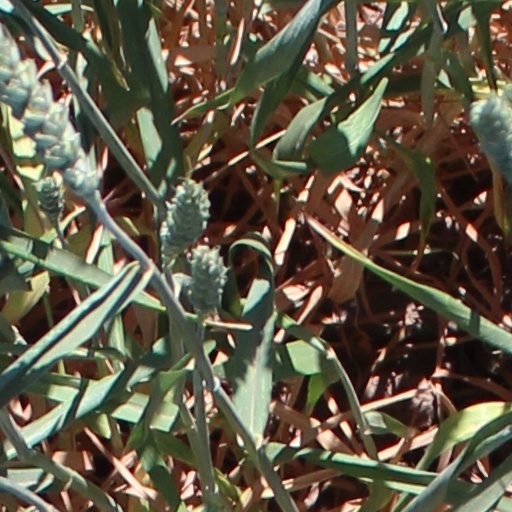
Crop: wheat